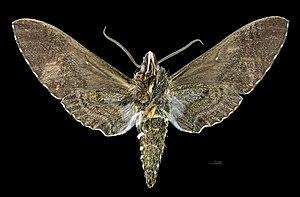
Euryglottis aper est une espèce de lépidoptères de la famille des Sphingidae, de la sous-famille des Sphinginae, de la tribu des Sphingini et du genre Euryglottis.